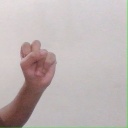
अक्षर: स